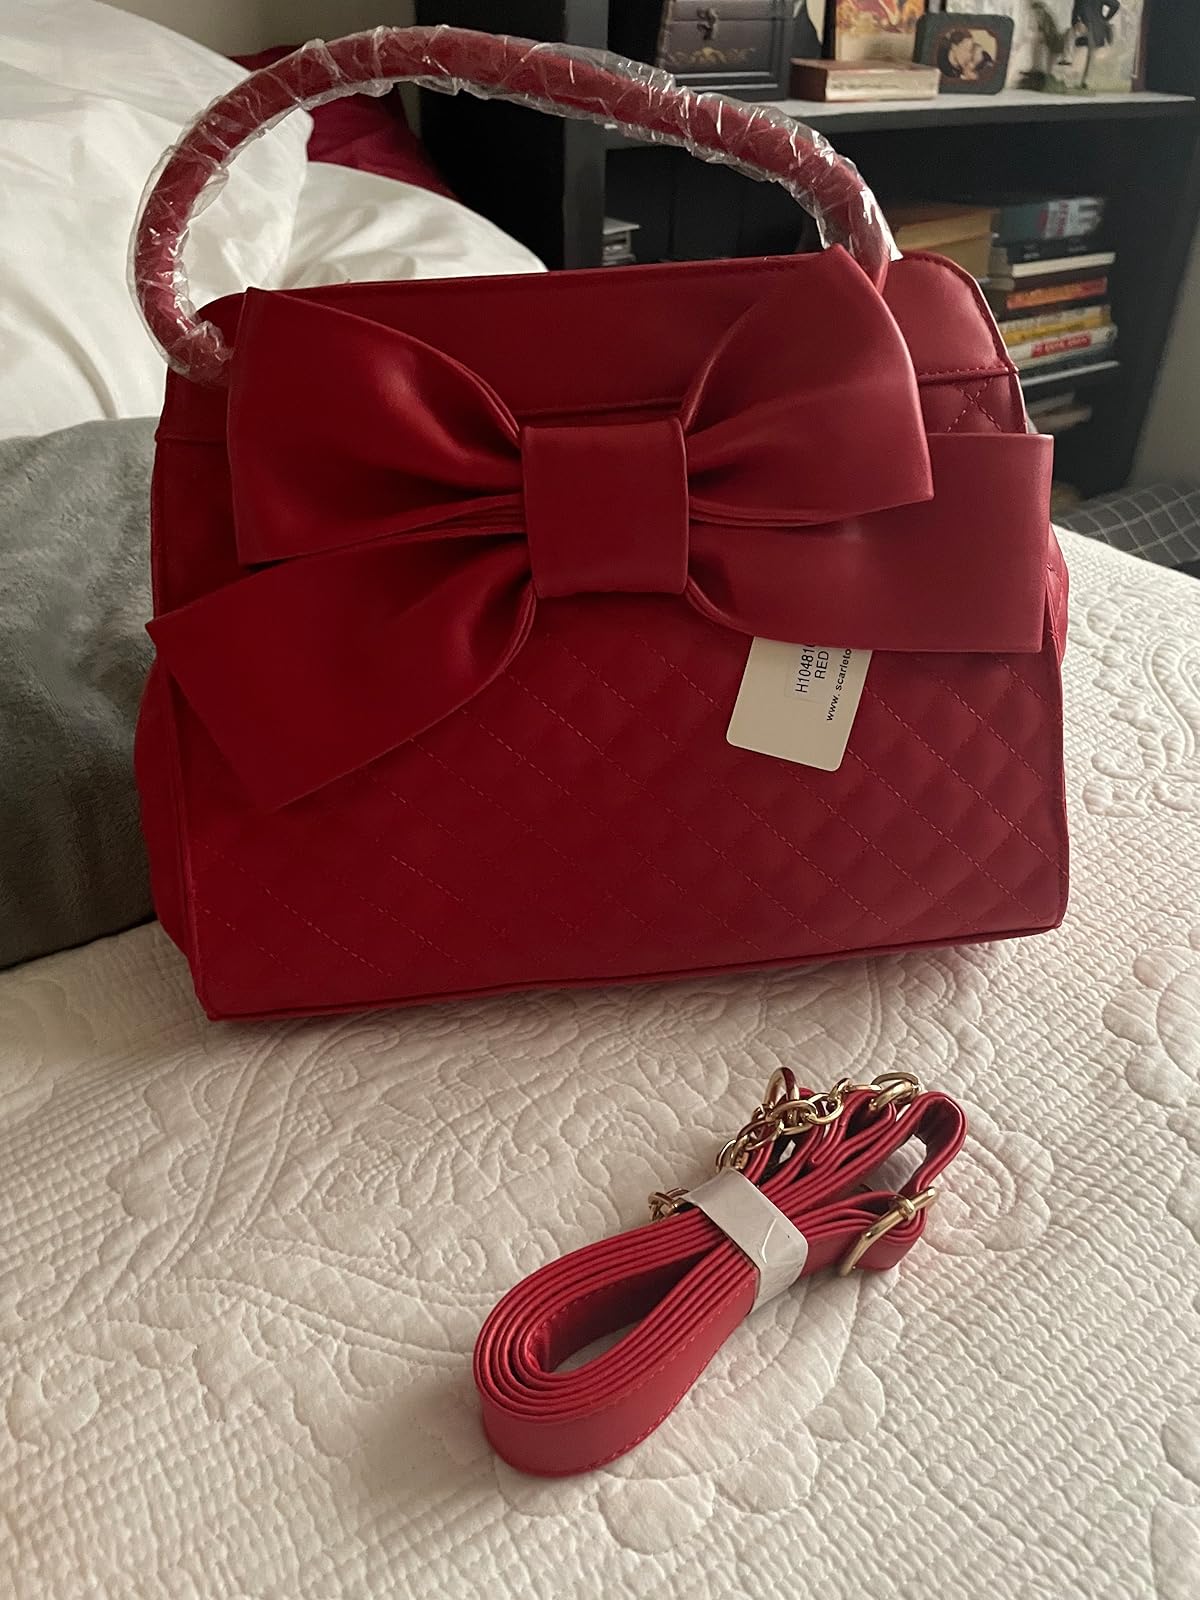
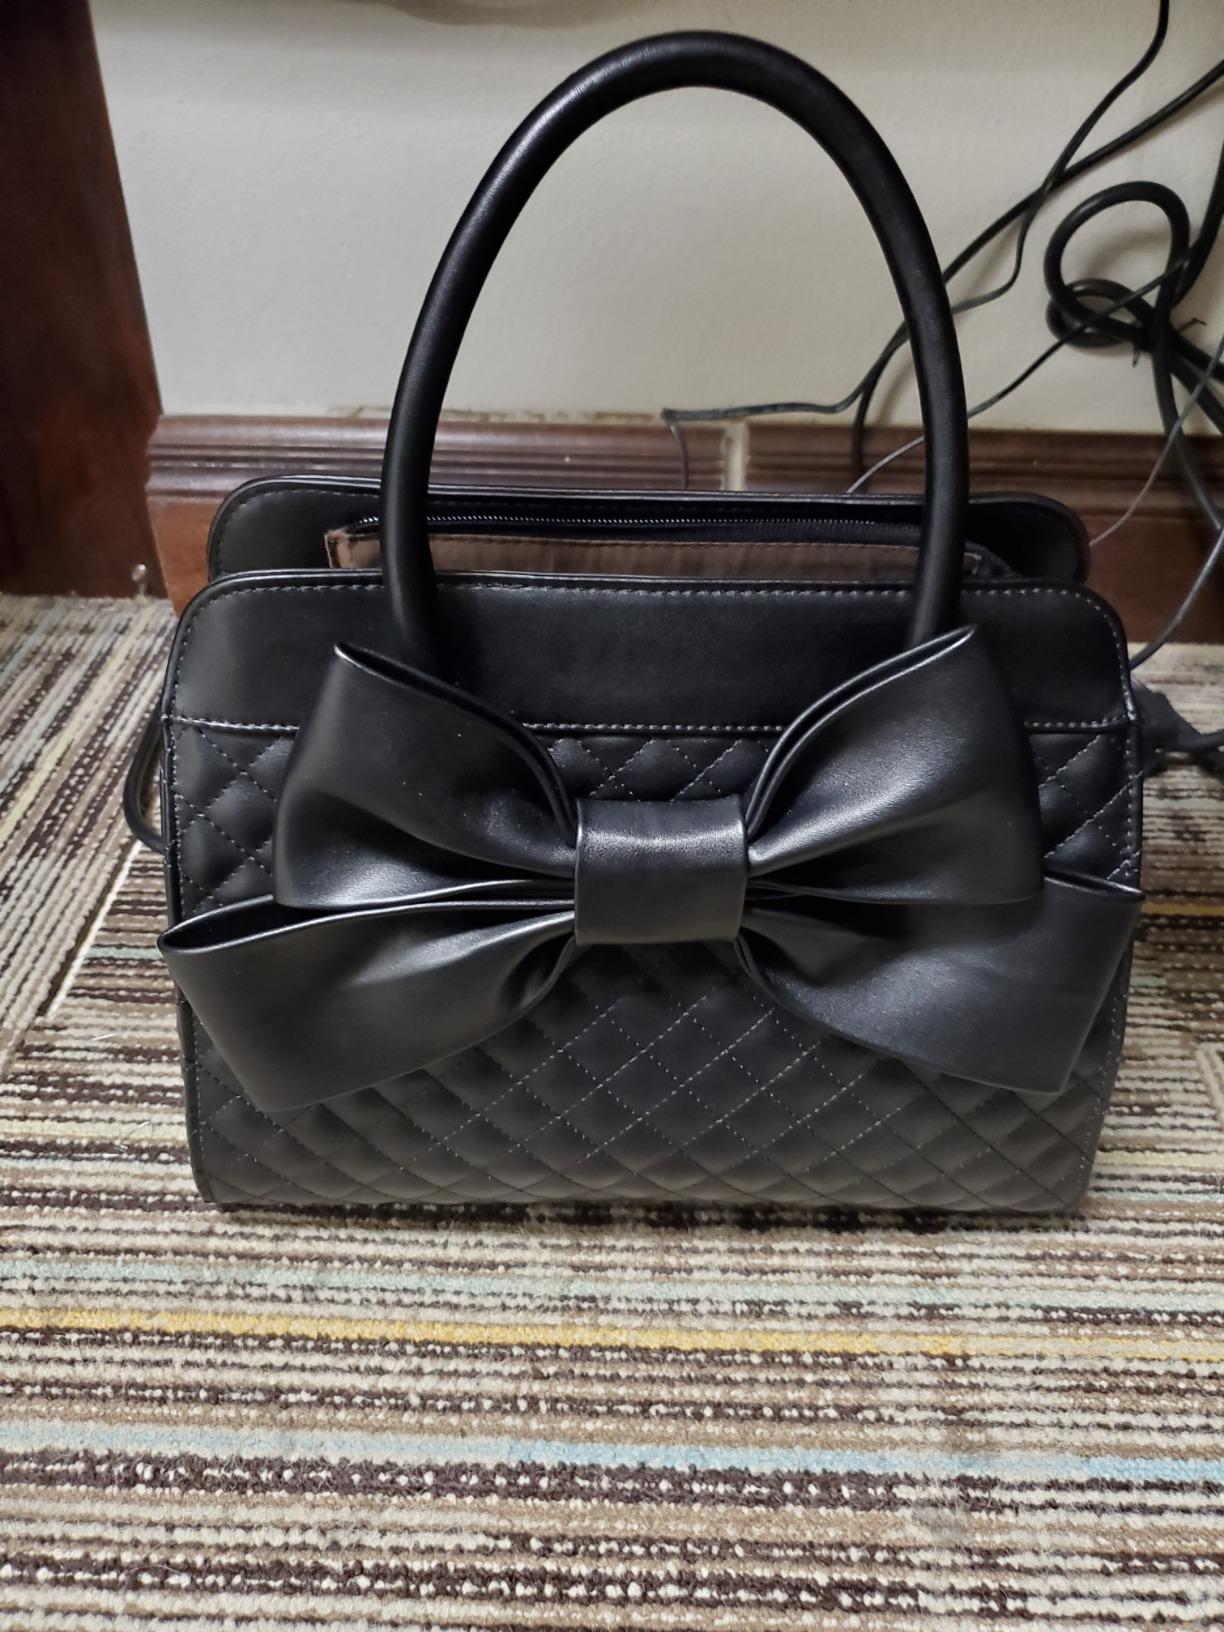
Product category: accessories_handbag
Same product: no